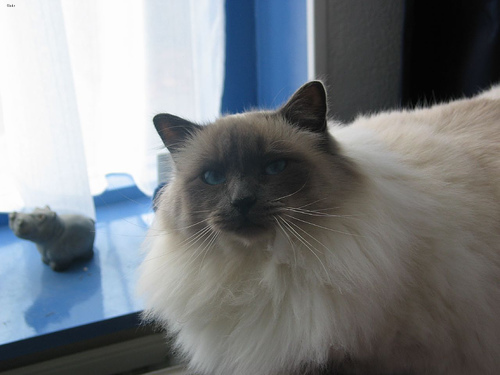
Breed: birman